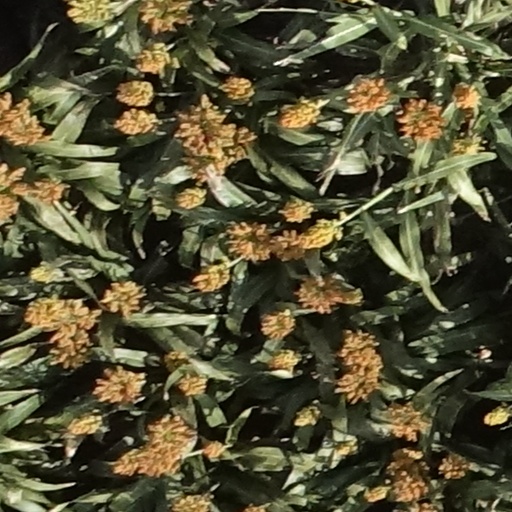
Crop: sorghum